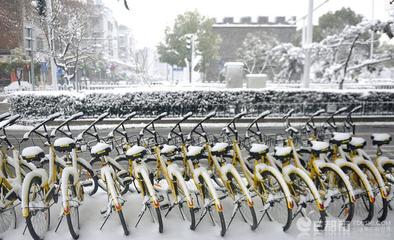
Weather: snow or frosty